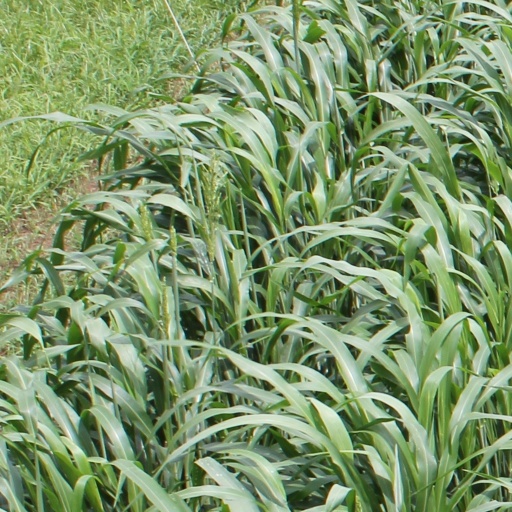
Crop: sorghum